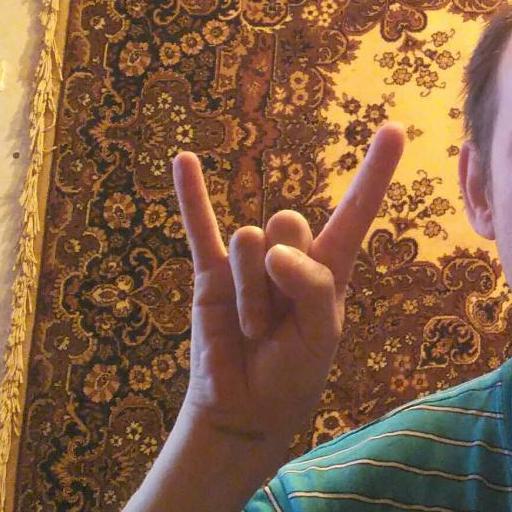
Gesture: rock